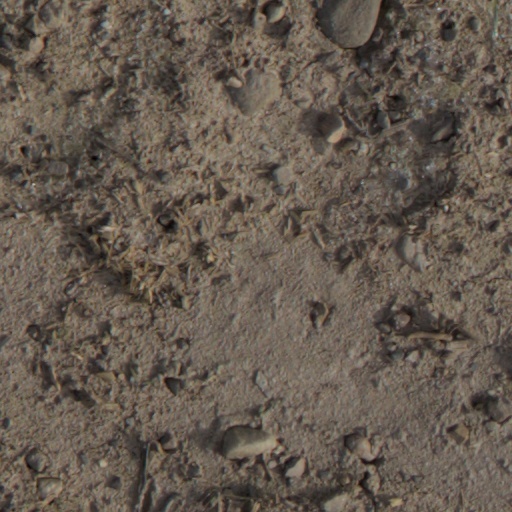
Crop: wheat